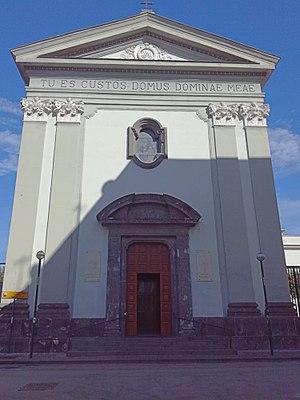
L'église San Giuseppe Maggiore dei Falegnami, autrefois église de la Sainte-Famille, est une église historique de Naples, une des plus importantes de la périphérie du cœur historique de la ville. Elle se trouve dans le quartier de Poggioreale, du côté Est, et donne via Carlo Bussola.